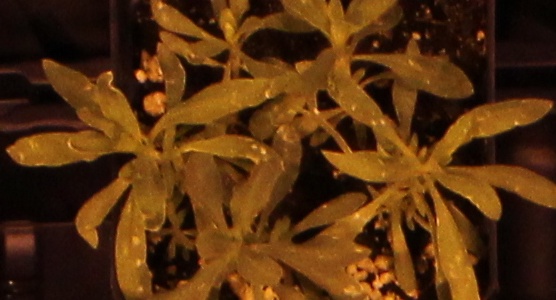
Label: Kochia